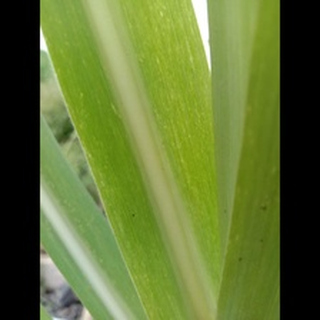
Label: sugarcane_mosaic